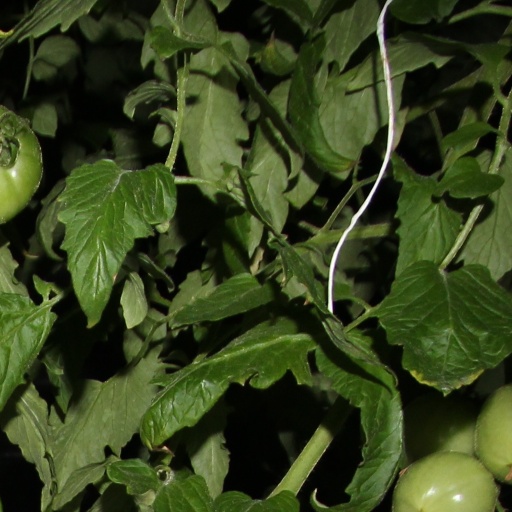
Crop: tomato